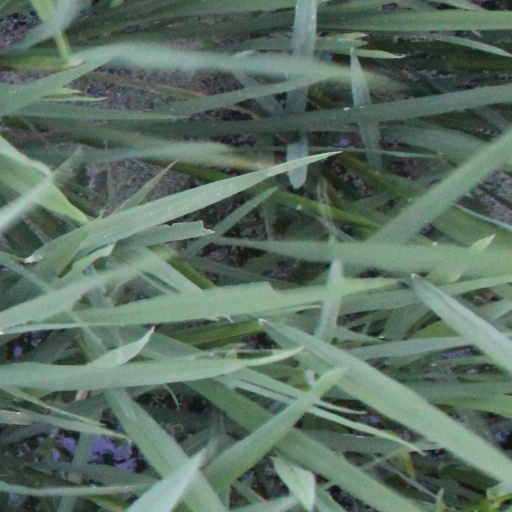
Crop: rice